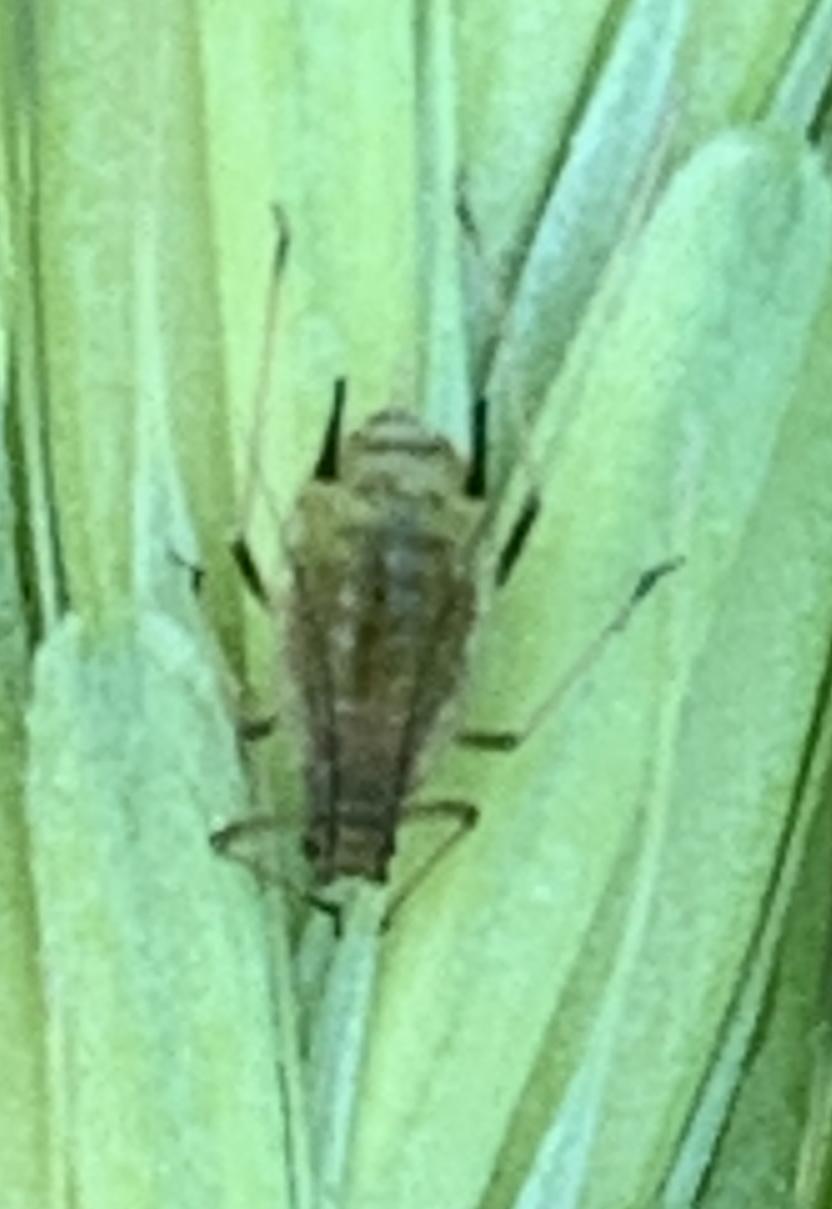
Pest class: english_grain_aphid